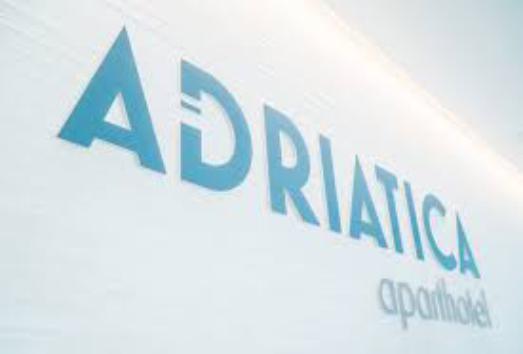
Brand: Adriatica
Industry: Clothes